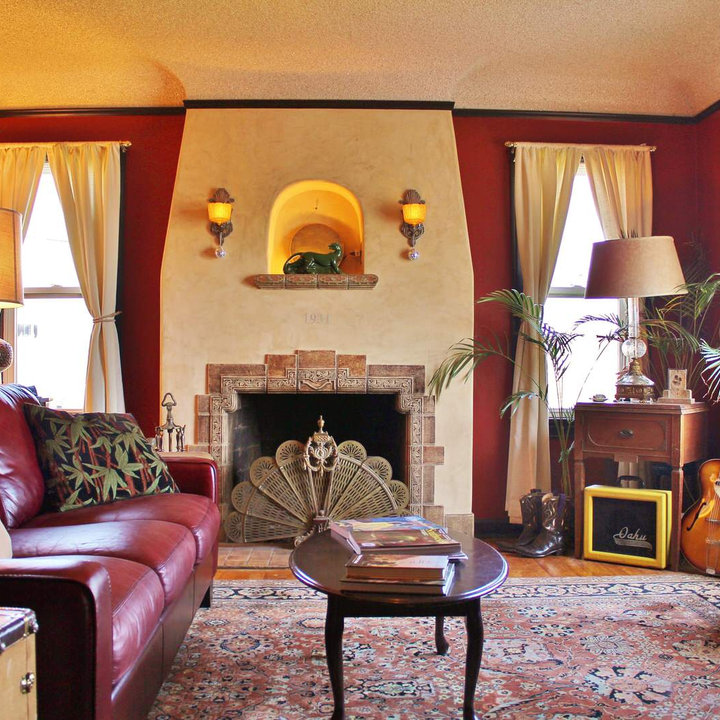
Style: Vintage